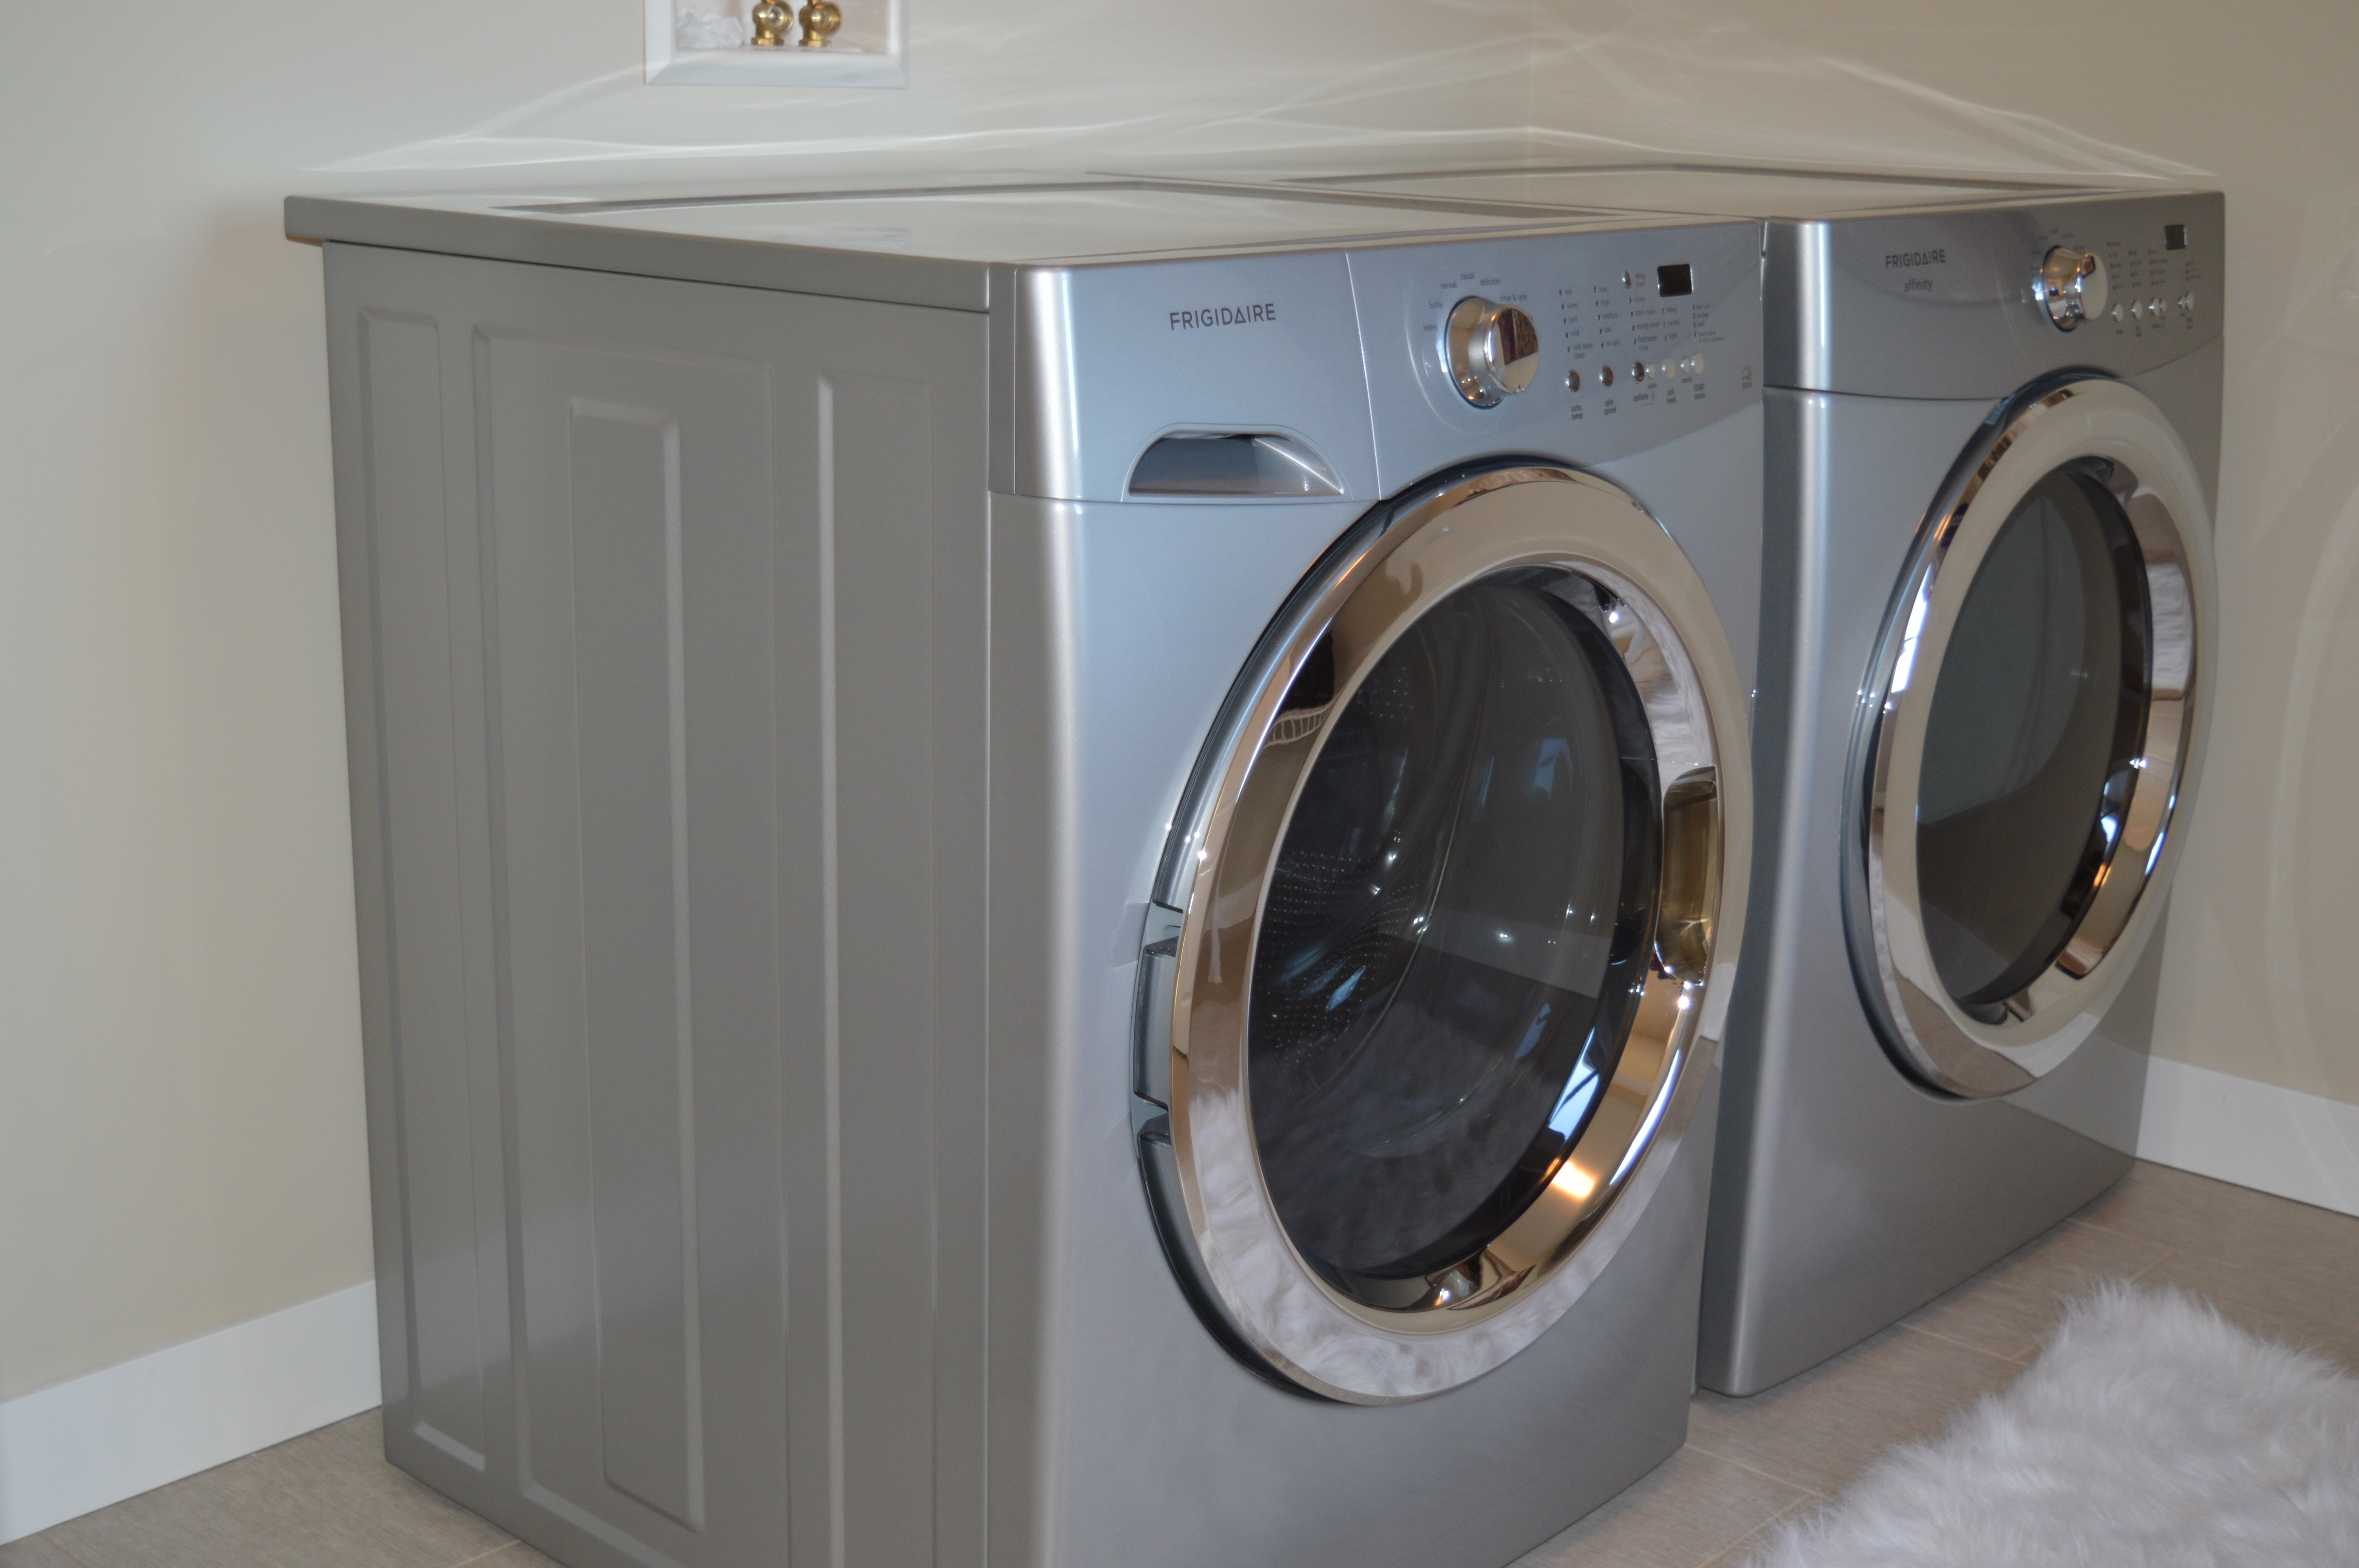
housework, room, laundry, dryer, appliances, washing machine, clothes dryer, laundry room, major appliance